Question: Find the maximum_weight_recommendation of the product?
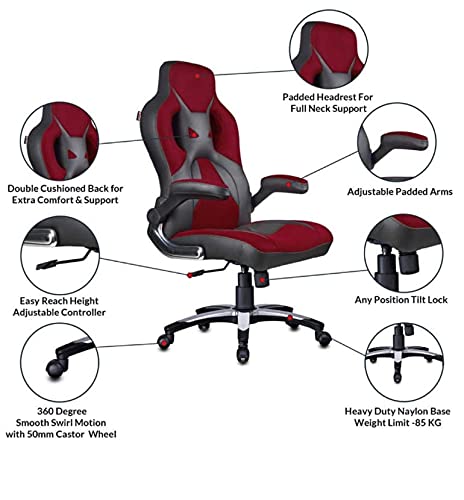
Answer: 85 kilogram